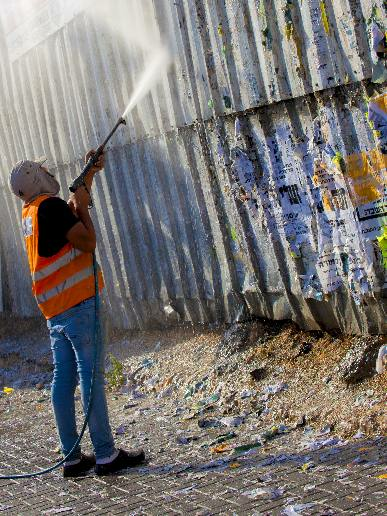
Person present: Yes